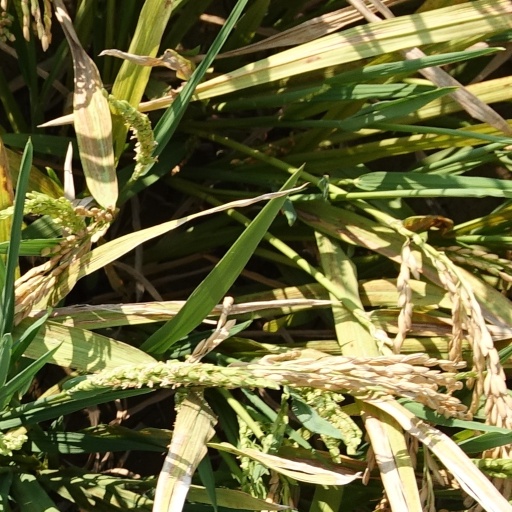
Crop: rice